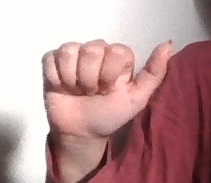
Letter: dhad